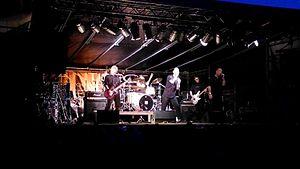
Antisect est un groupe d'anarcho-punk/hardcore britannique formé en 1982 à Daventry et basé à Londres. Ses influences sont à la fois hardcore, anarcho punk et heavy metal.